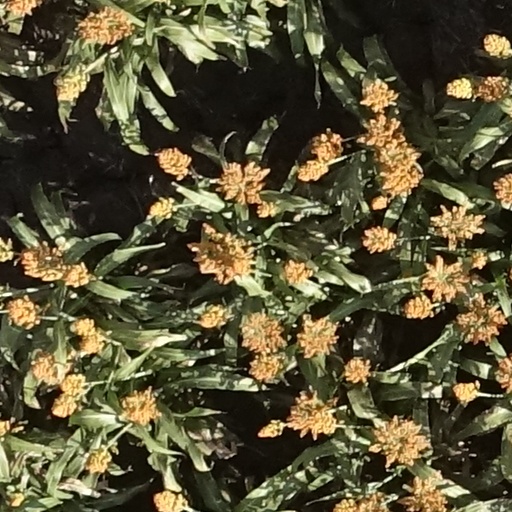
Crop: sorghum